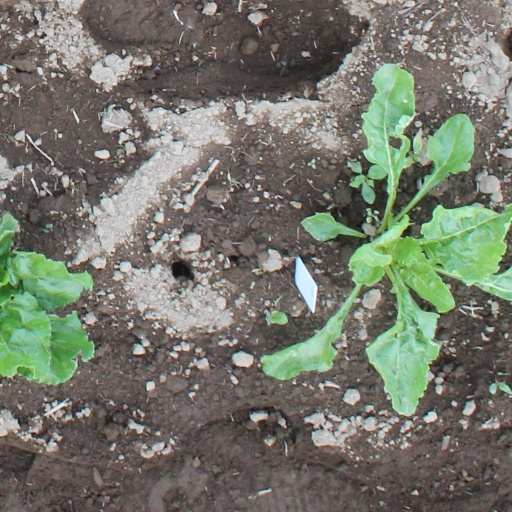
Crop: sugar beet